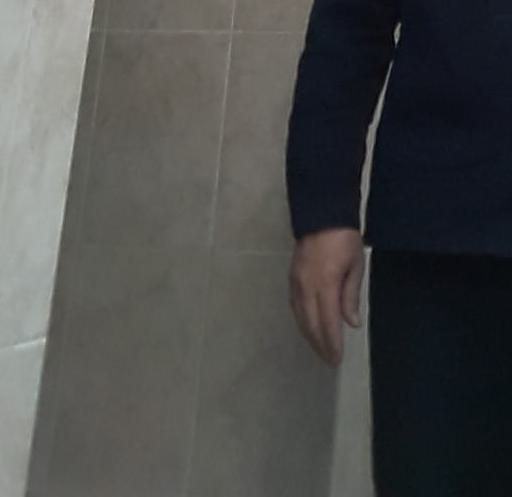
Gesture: no_gesture